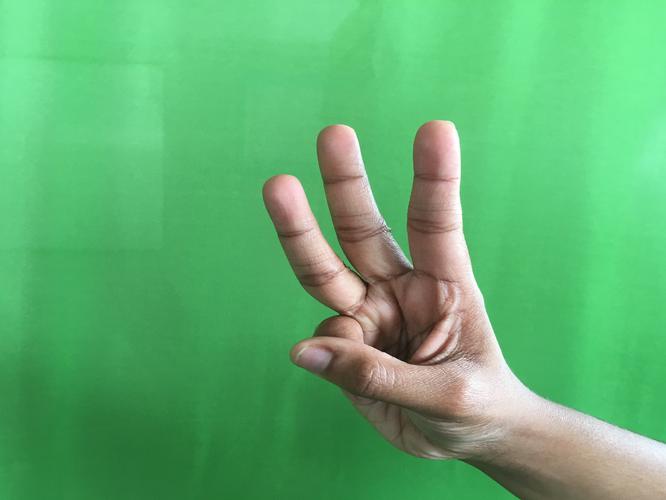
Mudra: Trishulam
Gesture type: single_hand